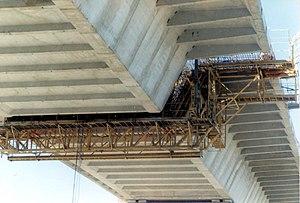
Pont de Cheviré - Equipage mobile pour le clavage d'une travée
Jacques Mathivat est né le 3 janvier 1932 à Neuilly-sur-Seine, Hauts-de-Seine et mort le 13 novembre 2012. Ingénieur diplômé de l'École spéciale des travaux publics et de l'École nationale supérieure des pétroles et moteurs.
Le pont de Cheviré ou viaduc de Cheviré est un pont routier à 2×3 voies au sommet permettant à la N 844 de franchir la Loire à l’ouest de Nantes en France.